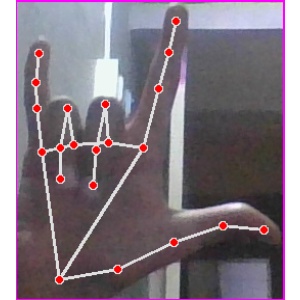
अक्षर: व